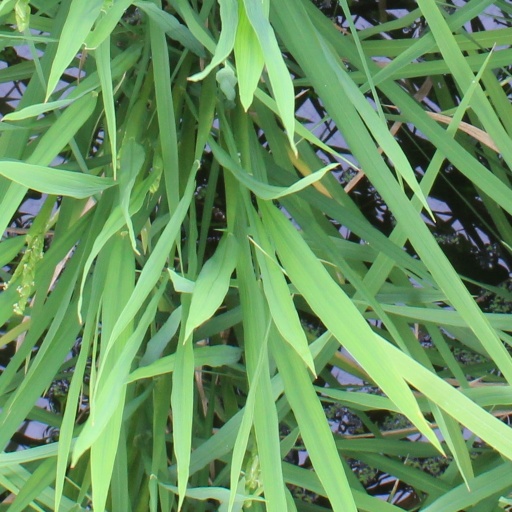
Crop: rice